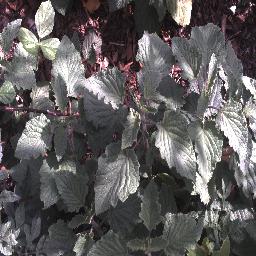
Label: negative